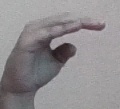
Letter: jeem